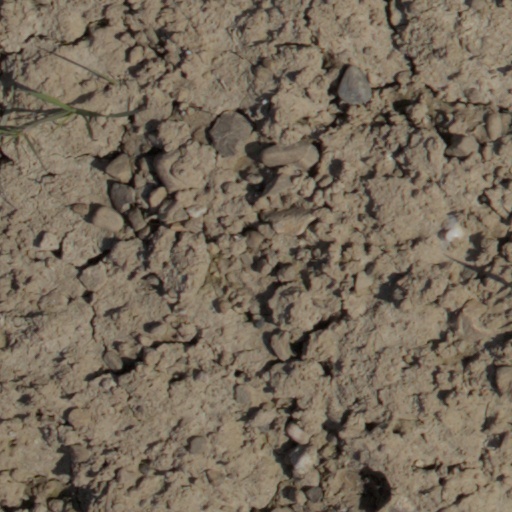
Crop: wheat